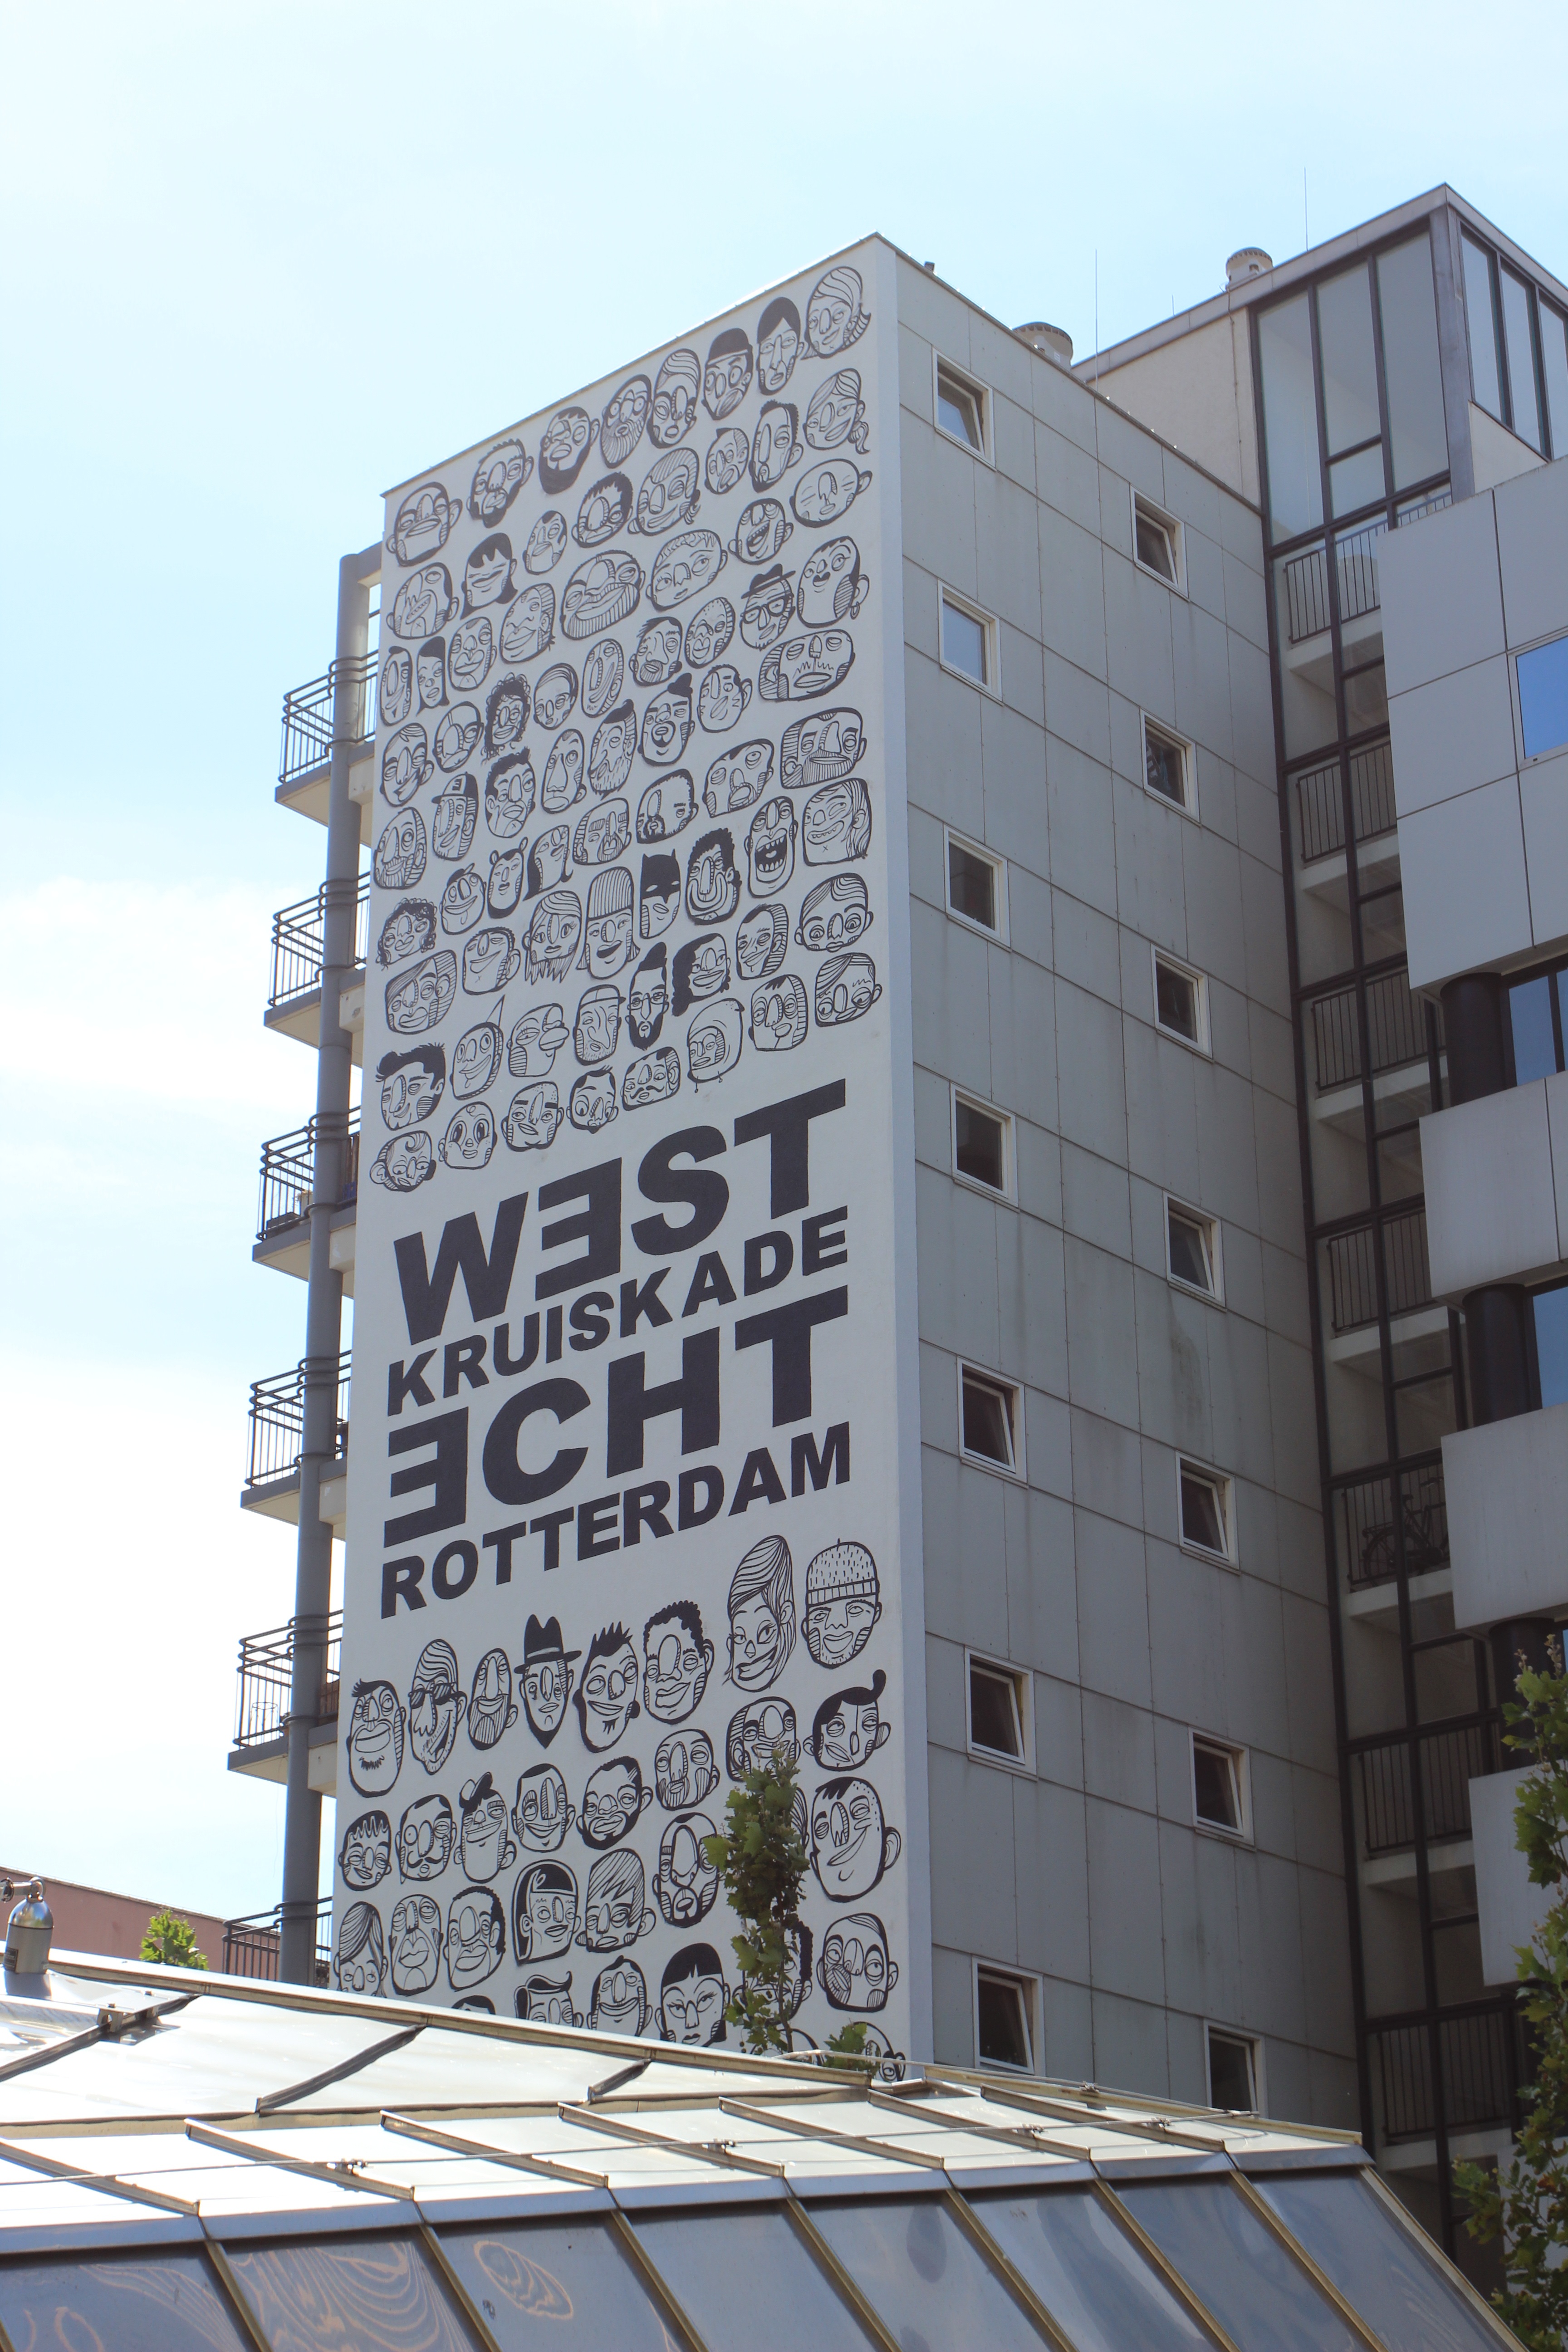
architecture, tower, landmark, facade, graffiti, tower block, netherlands, rotterdam, condominium, neighbourhood, at home, the fa ade of the, residential area, brutalist architecture